Moray Firth fishing disaster

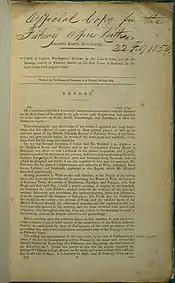
The cover of Captain Washington's 1849 Report into the causes of the disaster.

Scottish fishing boats of the late 18th and early 19th centuries were generally small sail boats with open hulls that mainly fished close to shore. The shallow design of the boats allowed them to be launched by their crew from beaches or small harbours, but their open hull provided little shelter for the crew and made them susceptible to swamping and capsizing in rough seas.